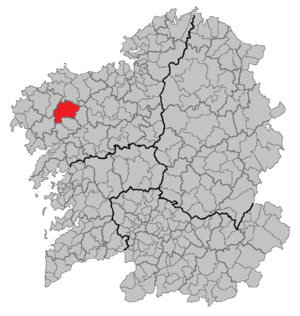
Santa Comba est une commune de la province de La Corogne, en Galice. Population en 2003 : 10.823 habitants et en 2004 : 10 704 habitants